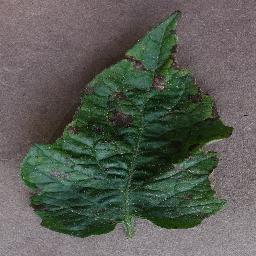
Label: Tomato___Early_blight